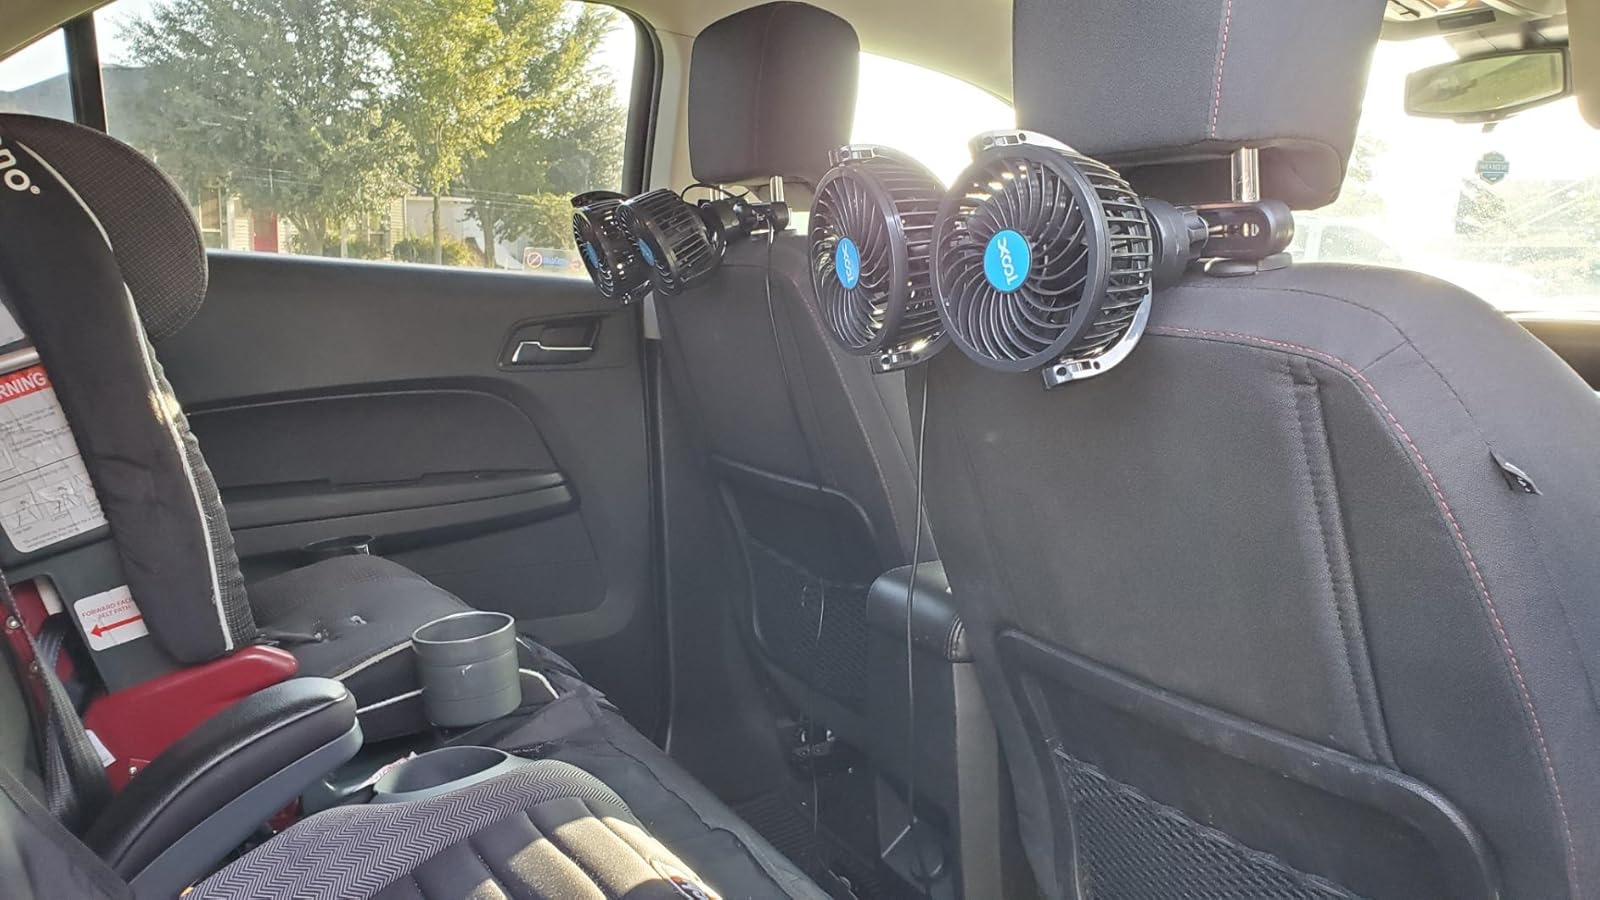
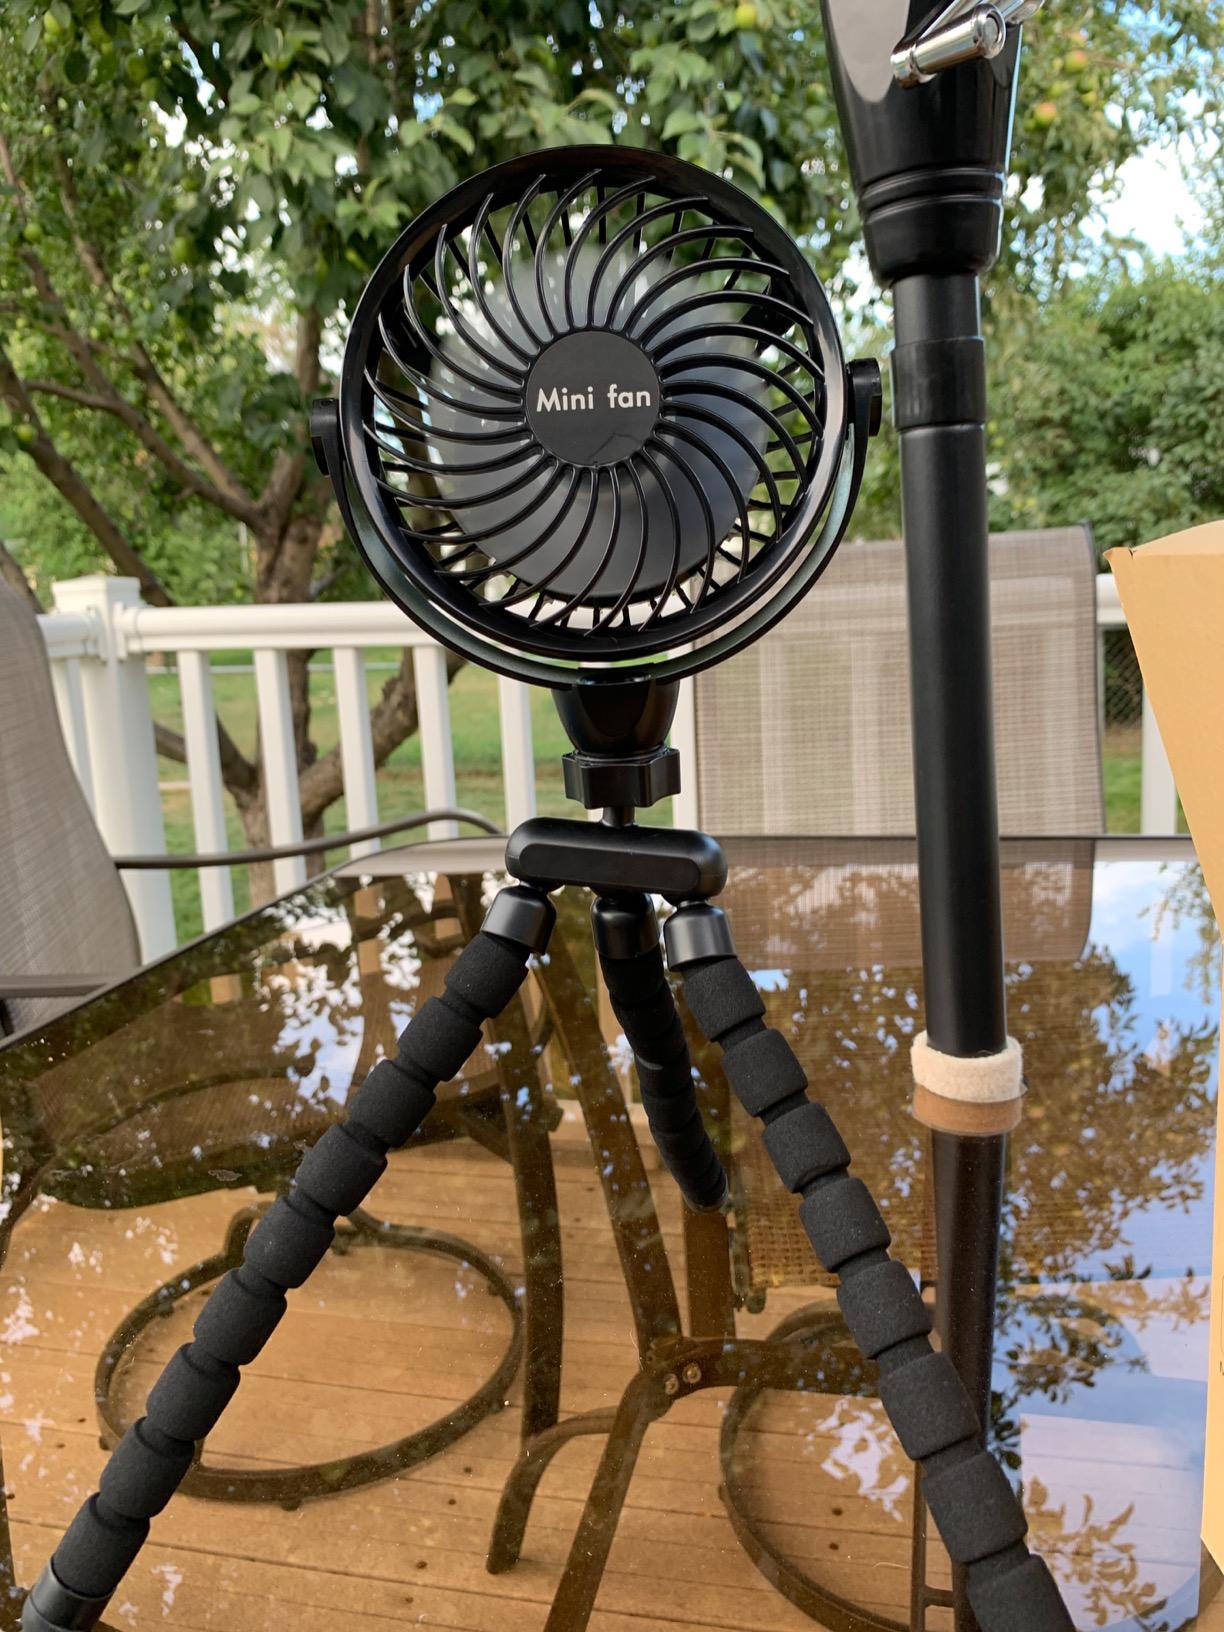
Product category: fan
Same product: no